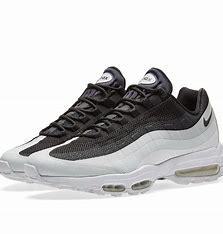
Brand: Nike
Model: Air Max 95 Essential